List of Nepal Twenty20 International cricket records

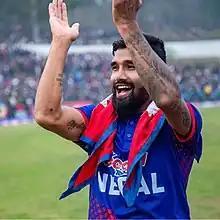
Dipendra Singh Airee is the Nepal's all time highest run-scorer in T20I cricket.

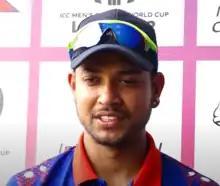
Sandeep Lamichhane is the Nepal's all time highest wicket-taker in T20I cricket.

Nepal played their first Twenty20 International match against Hong Kong on 16 March 2014, and these records date from that match.